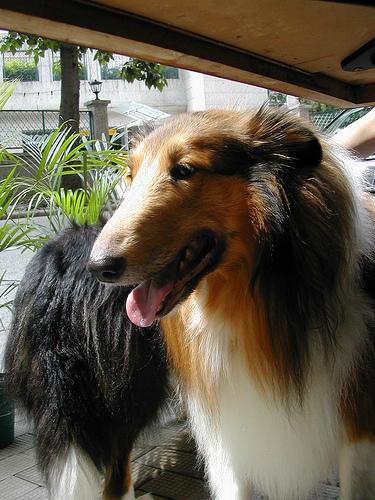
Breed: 227-n000094-collie